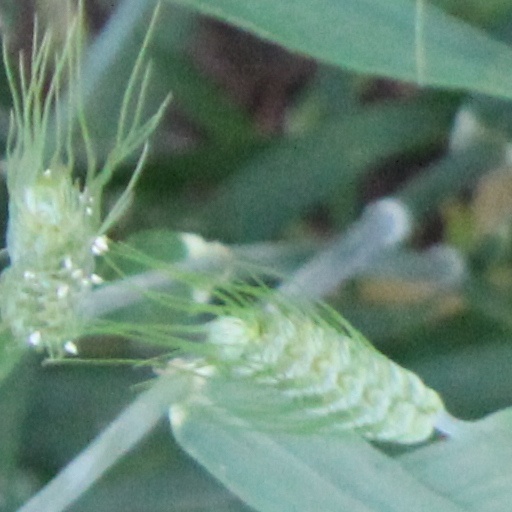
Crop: wheat